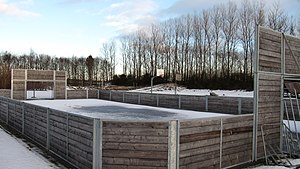
Vester Hassing Gymnastikforening
Multibane ved Vester Hassing Hallen og Vester Hassing Skole, januar 2011
Vester Hassing Multi Court
{{{1}}}